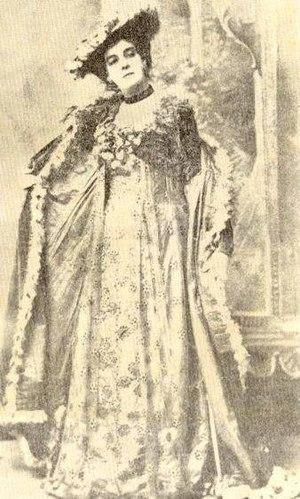
Luisa Martínez Casado, née le 28 août 1860 à Cienfuegos et morte dans la même ville le 28 septembre 1925, est une actrice de théâtre cubaine qui fit des tournées en Espagne et dans toute l'Amérique latine. Elle est connue comme la plus célèbre actrice de langue espagnole du XIXe siècle.